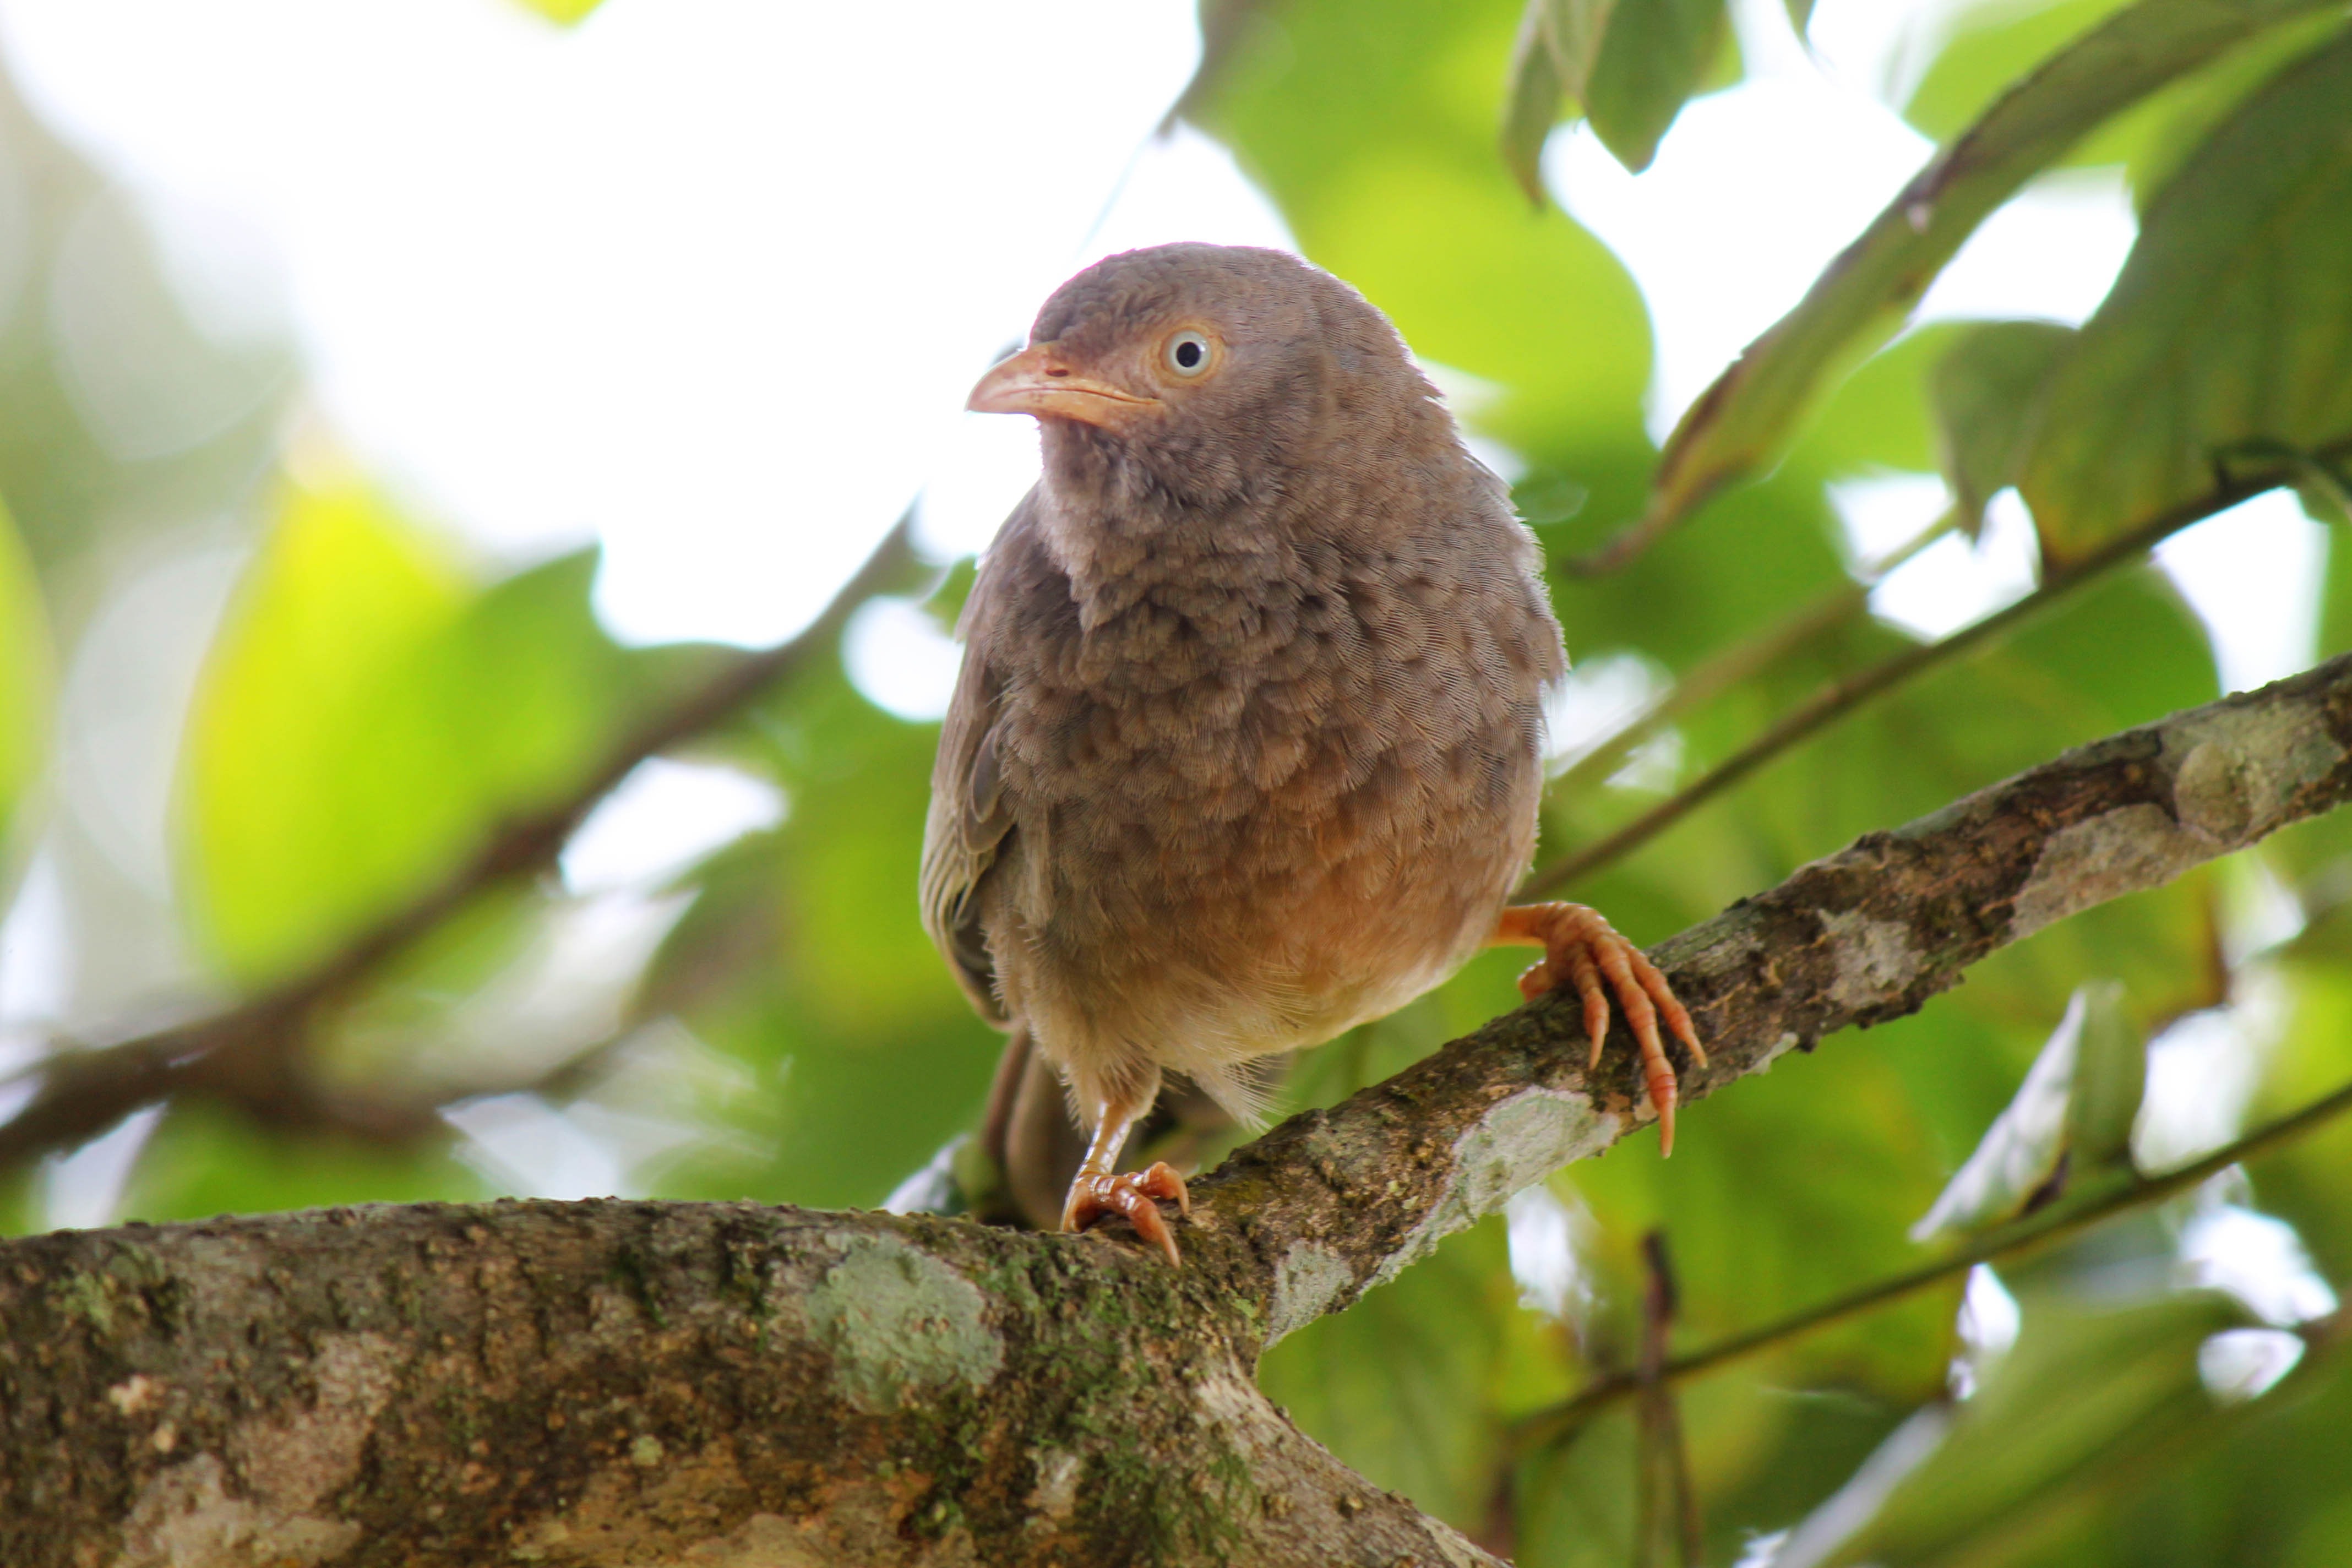
nature, outdoor, wilderness, branch, bird, animal, fly, wildlife, wild, beak, mammal, freedom, robin, feather, avian, fauna, majestic, wings, vertebrate, creature, sparrow, finch, blackbird, wren, house sparrow, old world flycatcher, perching bird, emberizidae, nightingale